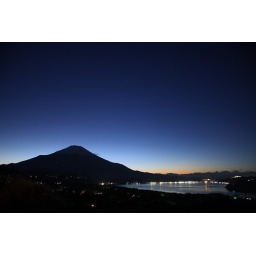
darkening sky upon mt. Fuji and a lake